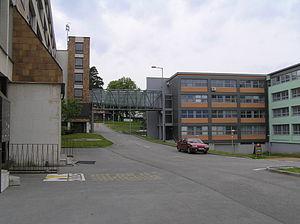
Žilina, en allemand : Sillein /ˈzɪlaɪ̯n/ ; en hongrois : Zsolna /ˈʒolnɒ/, en polonais : Żylina /ʒɨˈlina/ est une ville de Slovaquie et la capitale de la région de Žilina. C'est la quatrième plus grande ville de Slovaquie avec une population de 81 114 habitants en 2015.